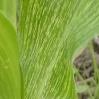
Crop: Maize
Condition: stripe-d